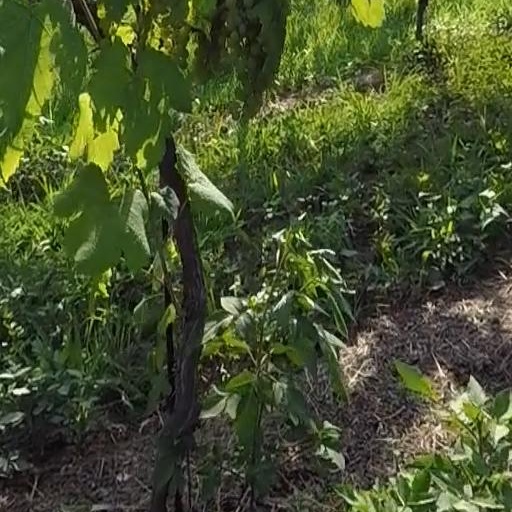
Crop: grape